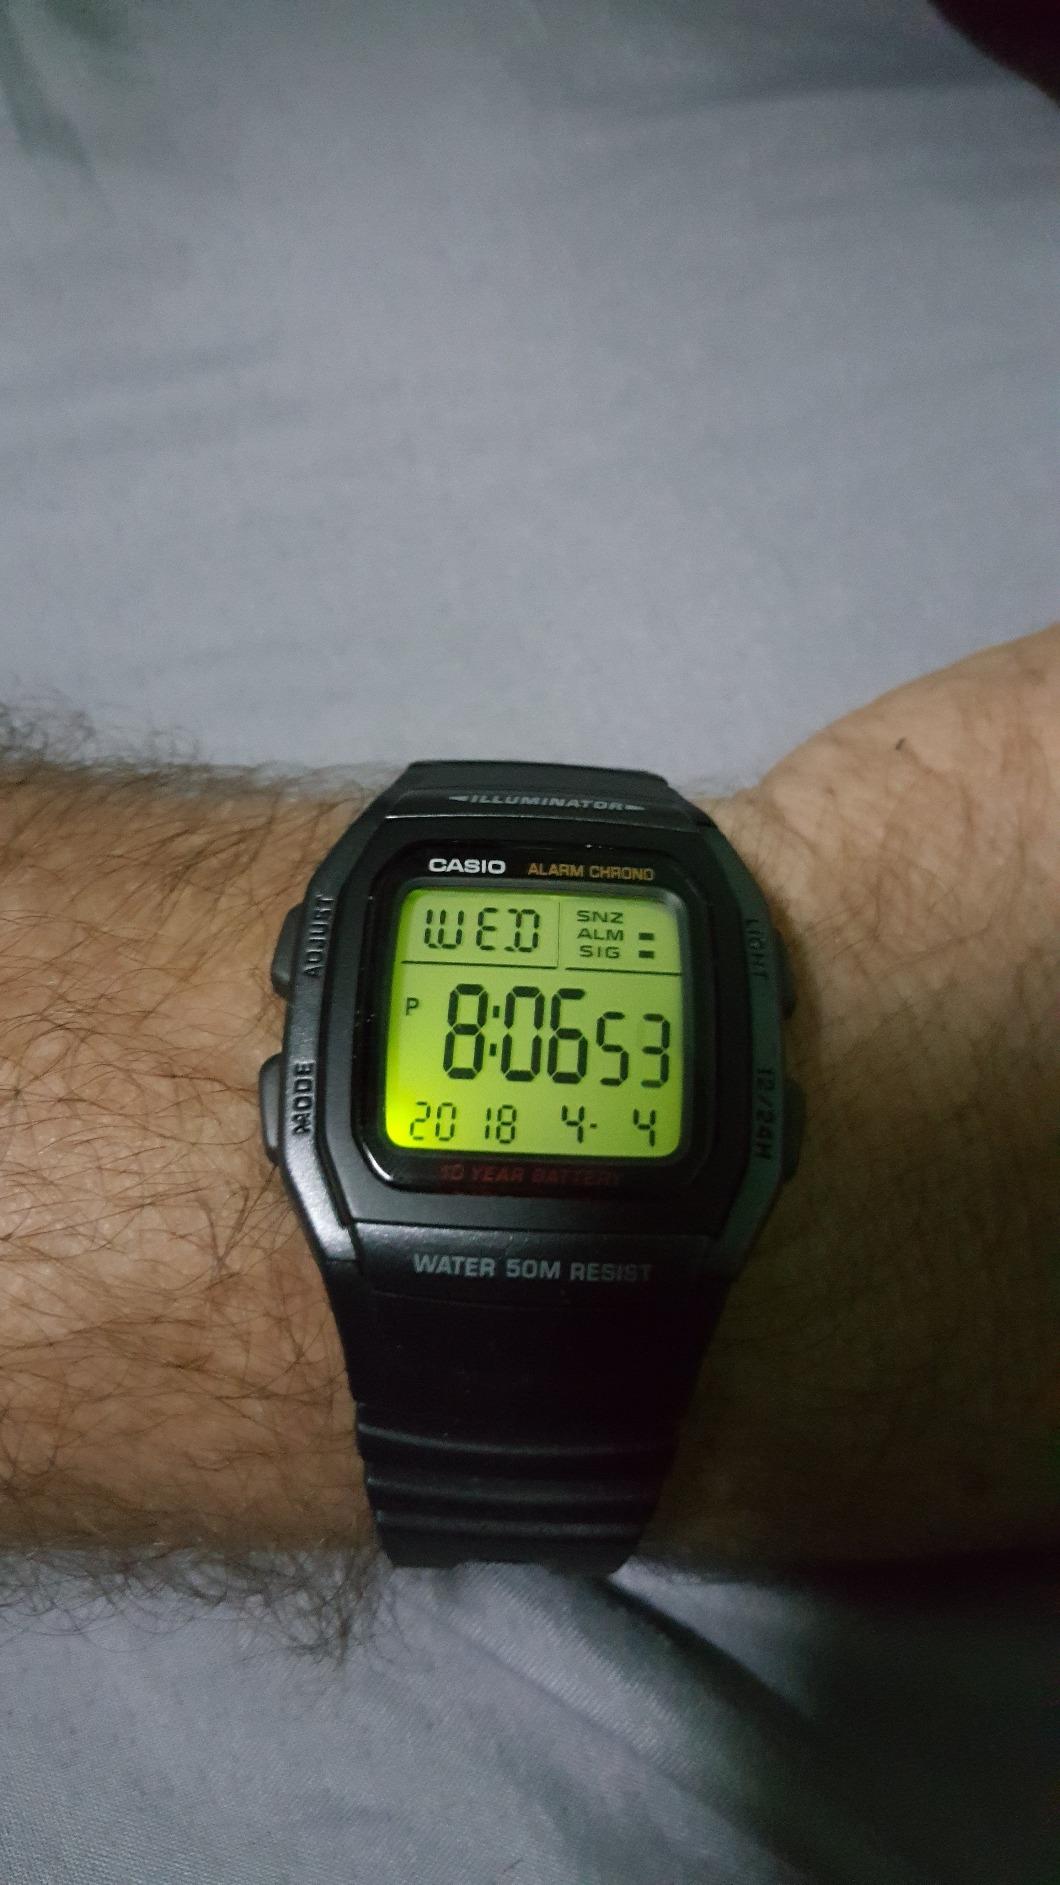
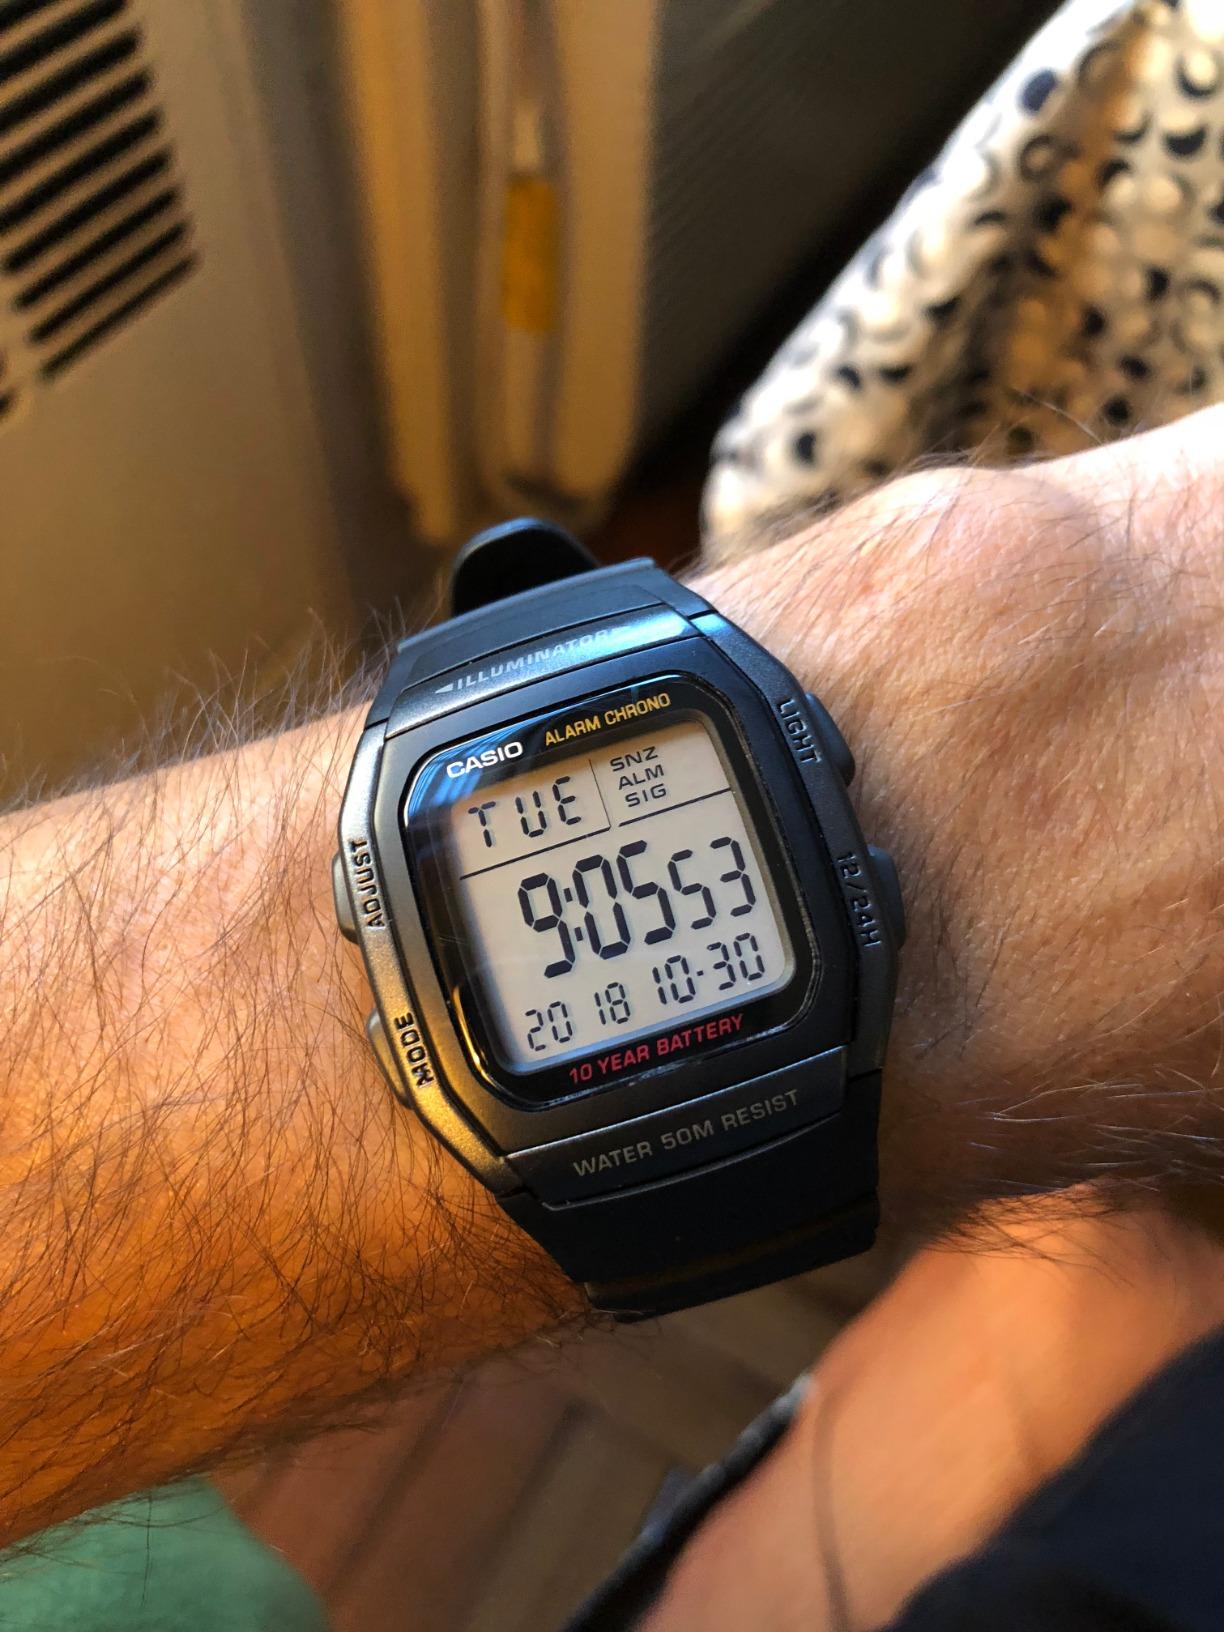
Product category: accessories_watch
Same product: yes